Subaru Impreza

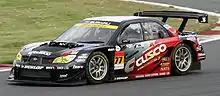
Subaru Impreza GT300 in 2008.

Immediately following the first overall WRC event win for both the fledgling Subaru team and its young driver, the late Colin McRae aboard a Group A Legacy on the 1993 Rally New Zealand, the Scotsman's teammate and childhood idol, 1981 World Rally Champion, Ari Vatanen of Finland, went on to finish second in the debut rally of the first ever factory Impreza. New recruit for the following season, 1990 and 1992 World Champion, Carlos Sainz brought the Impreza its inaugural victory on the 1994 Acropolis Rally.